Islamic marital practices

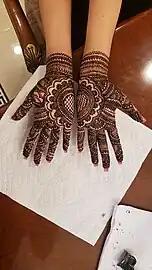
A bride's hand decorated with henna

Wedding ceremonies in the United Arab Emirates traditionally involve scheduling the wedding date, preparation for the bride and groom, and carousing with dancing and singing which takes place one week or less prior to the wedding night. Bridal preparation is done by women by anointing the body of the bride with oil, application of perfumes to the bride's hair, use of creams, feeding the bride with special dishes, washing the bride's hair with amber and jasmine extracts, use of the Arabian "Kohl" or Arabian eye liner, and decorating the hands and feet with henna, a ritual known as the "Laylat Al Henna" or “henna night” or "night of henna". Henna decoration is performed a few days before the wedding ceremony; during this evening, other members of the bride's family and guests also place henna over their own hands.